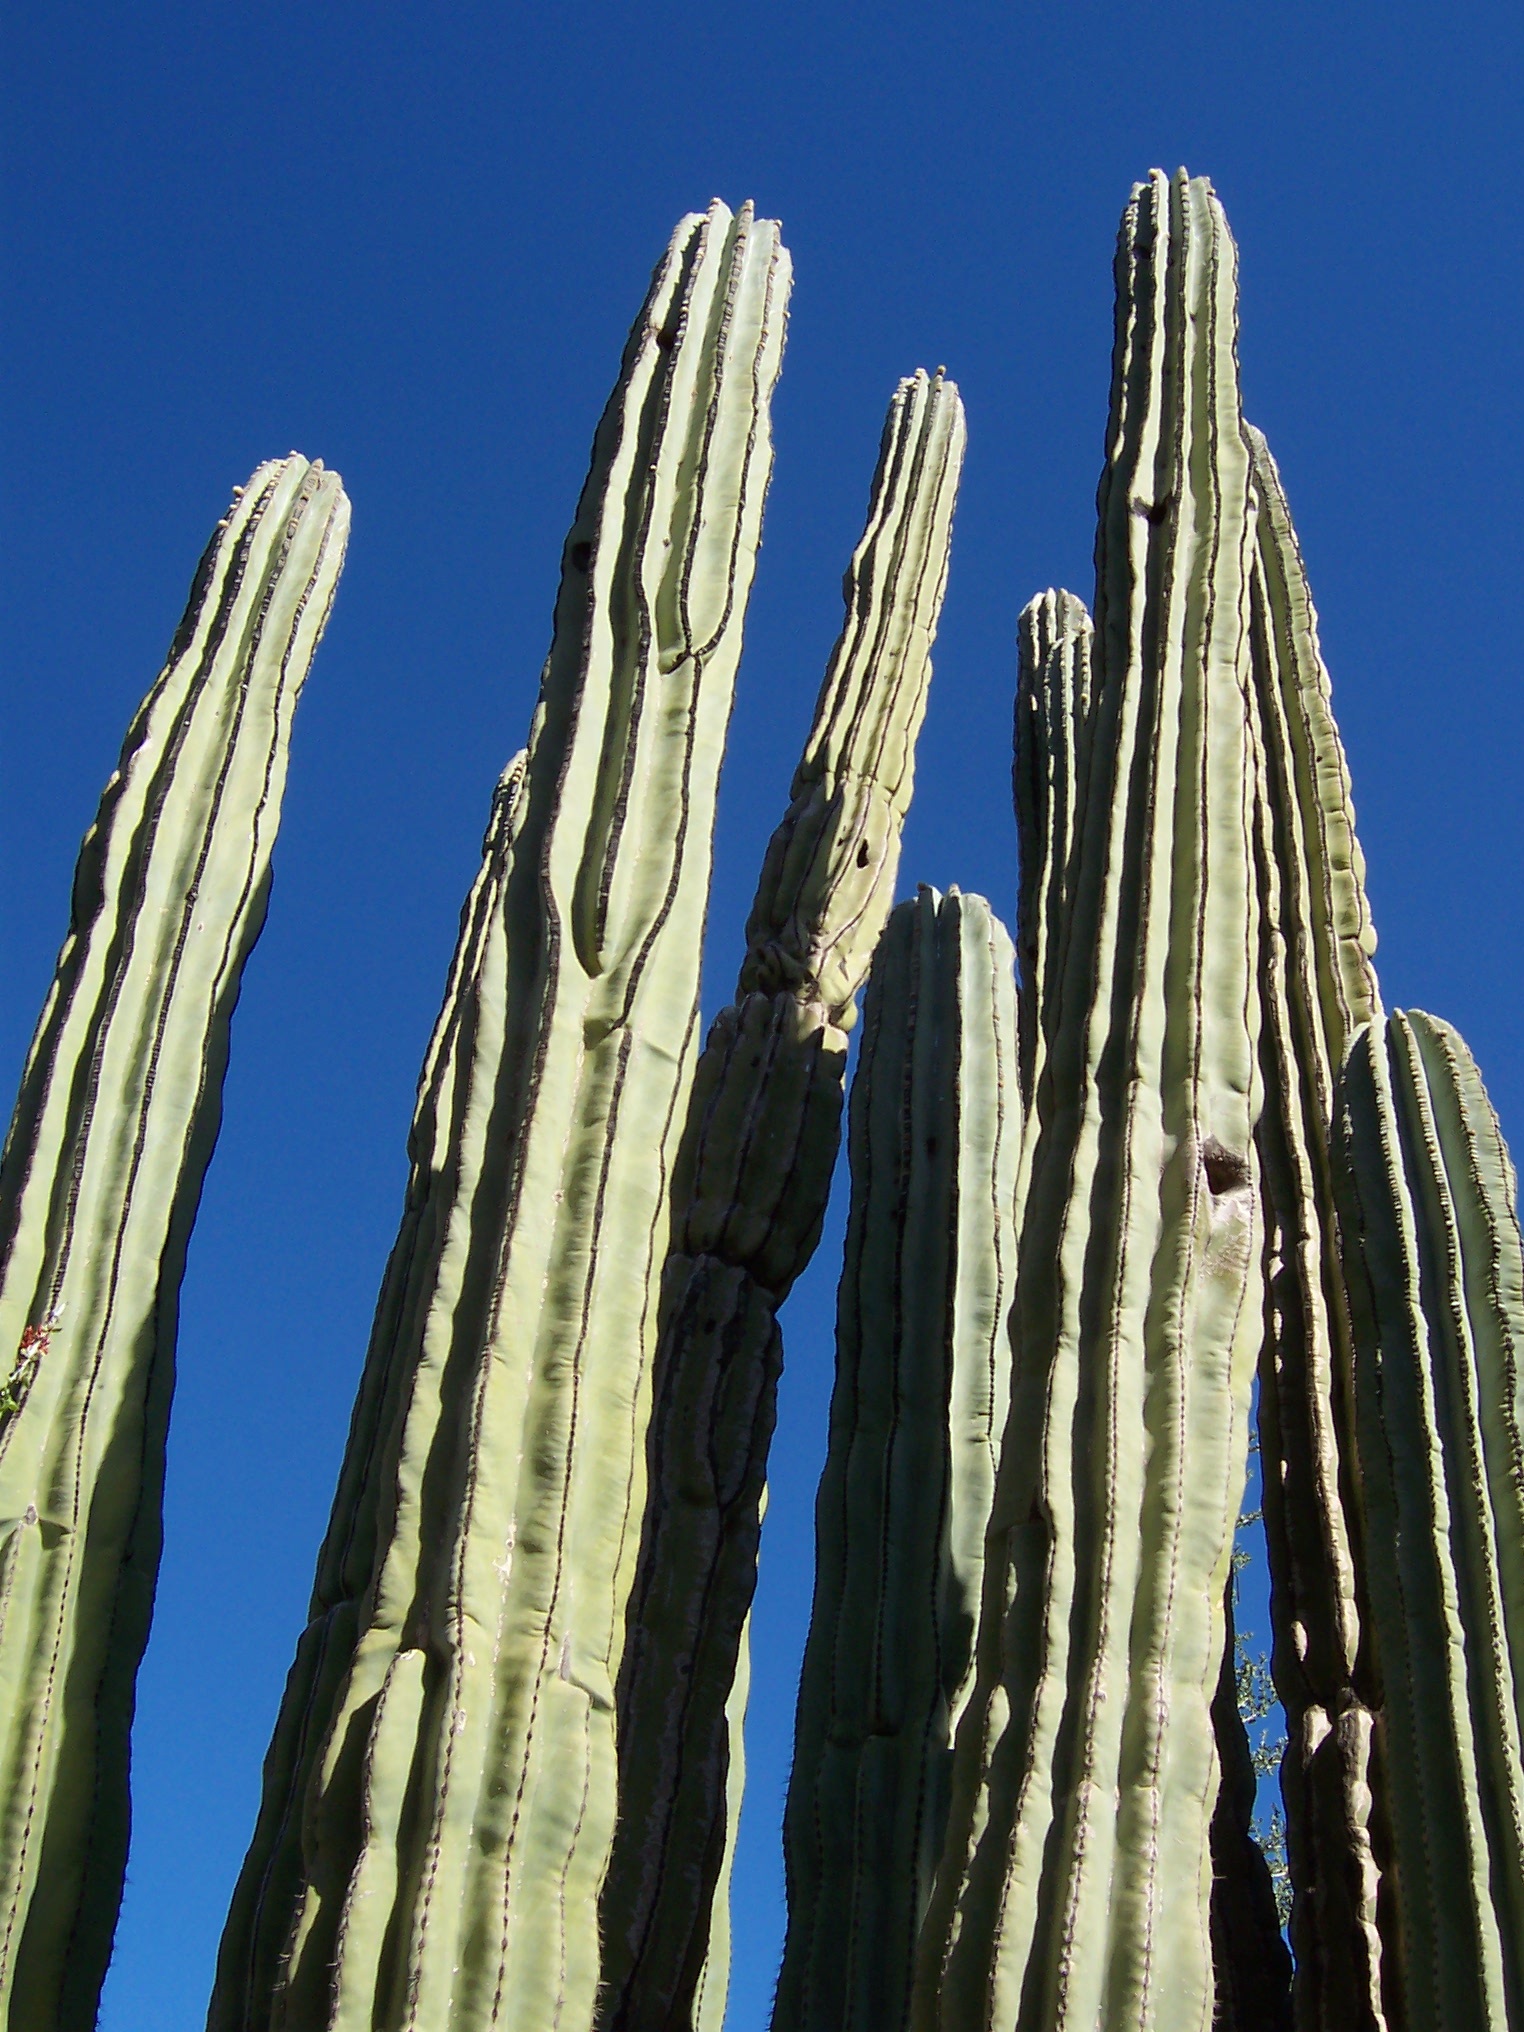
landscape, nature, cactus, plant, sky, desert, flower, dry, green, natural, america, cacti, arizona, west, hot, southwest, flowering plant, land plant, outdoor structure